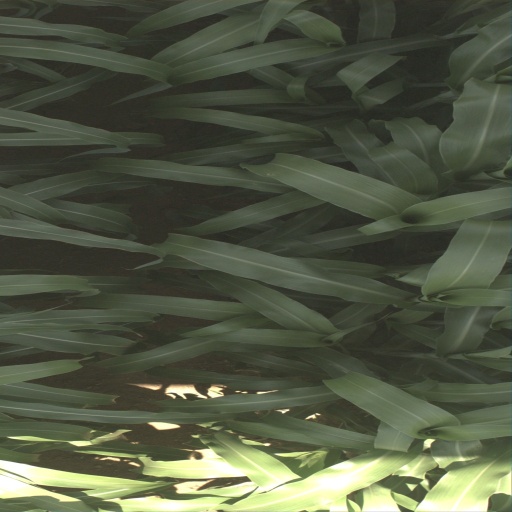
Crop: sorghum